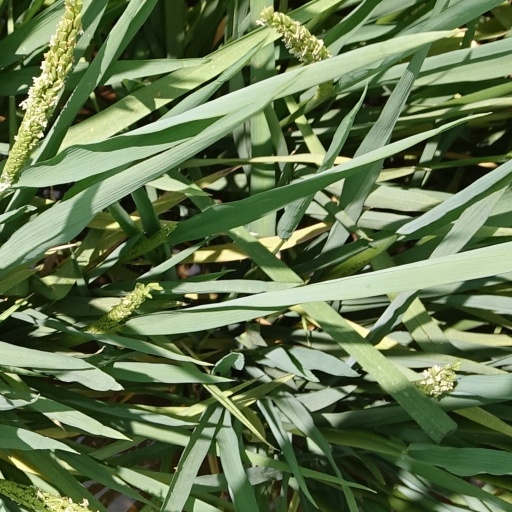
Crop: rice